A. J. Raffles (character)

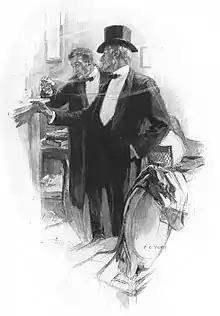
Raffles (right) with Bunny after returning from Italy, by F. C. Yohn (1901)

At the start of the series, Raffles has piercing steel blue eyes, curly black hair, pale skin, an athletic build, a strong, unscrupulous mouth, and is clean-shaven. Raffles once had a heavy moustache, but apparently shaved it after his first burglary. As Raffles tells Bunny: I used to have rather a heavy moustache," said Raffles, "but I lost it the day after I lost my innocence. He is some years older than Bunny, who is thirty years old in "An Old Flame", which takes place sometime after Raffles and Bunny reunite in "No Sinecure".